Operation Moshtarak

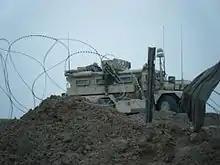
Marines from Bravo Company, 2nd Assault Amphibian Battalion return fire on the Taliban during Operation Moshtarak.

After 12 days, on the morning of February 25, 2010, there was another flag rising ceremony. The Australian newspaper "The Sydney Morning Herald" reported that an AFP photographer mentioned the rising of the Afghan flag on a building at the Marja bazaar by Mohammad Gulab Mangal, governor of Helmand province, watched by Brigadier General Larry Nicholson, the commander of the US Marines in southern Afghanistan. This ceremony was attended by a crowd of several hundred inhabitants of the 125,000 inhabitants of the town and was guarded by US Marine snipers positioned on the roofs of buildings. Nicholson and Mangal, accompanied by Major General Nick Carter, the British commander of NATO forces in southern Afghanistan, arrived in Marja early that day by helicopter from Camp Bastion.